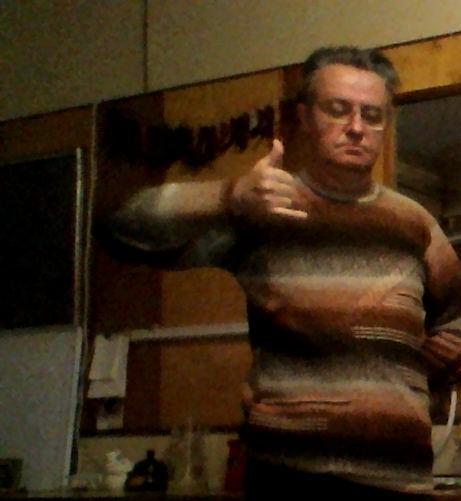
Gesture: call